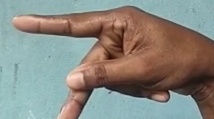
ASL sign: P